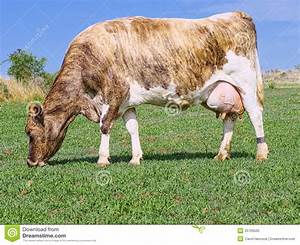
Label: mucca